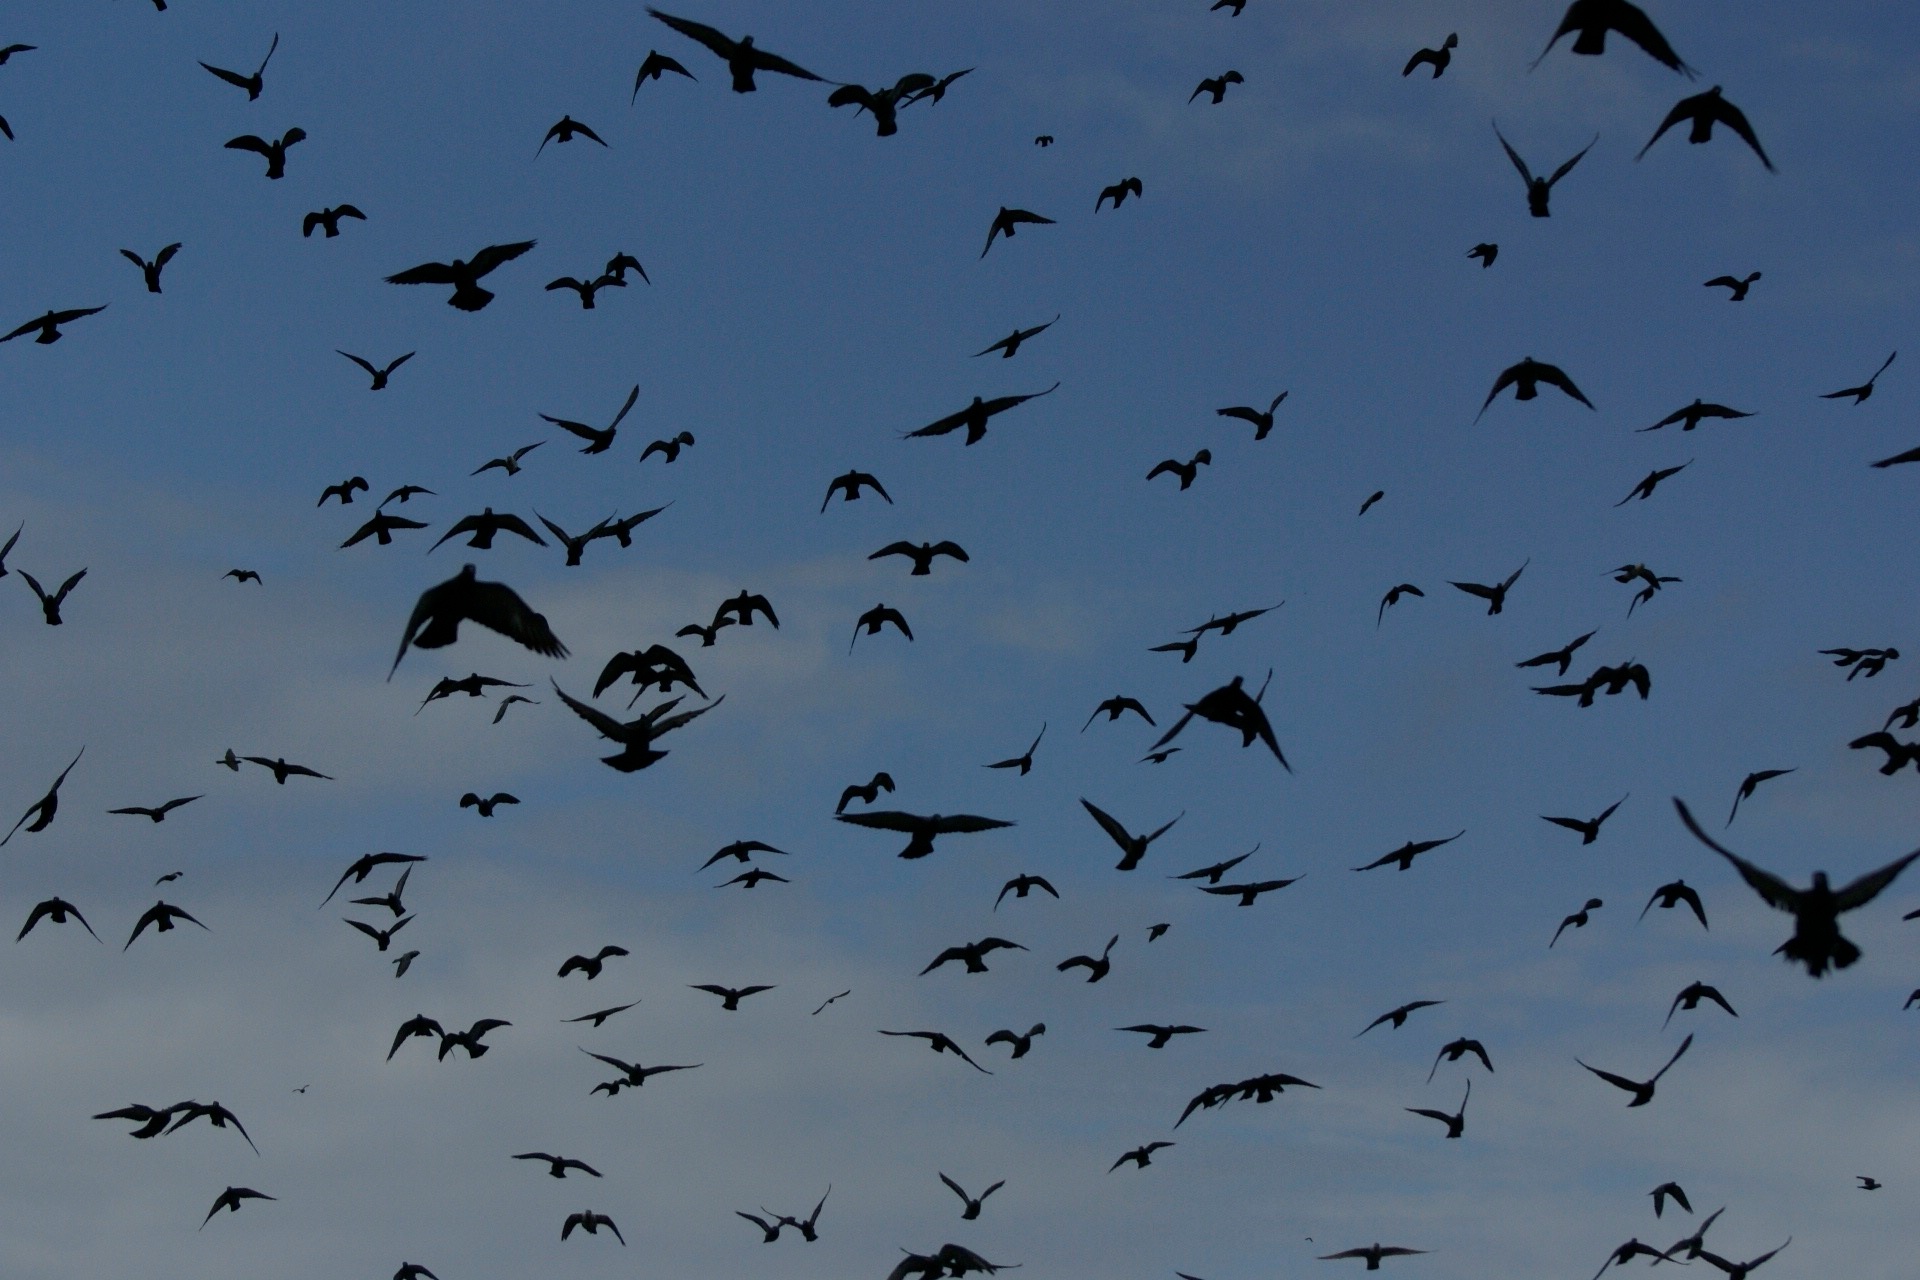
bird, wing, flock, fauna, vertebrate, bird migration, perching bird, animal migration